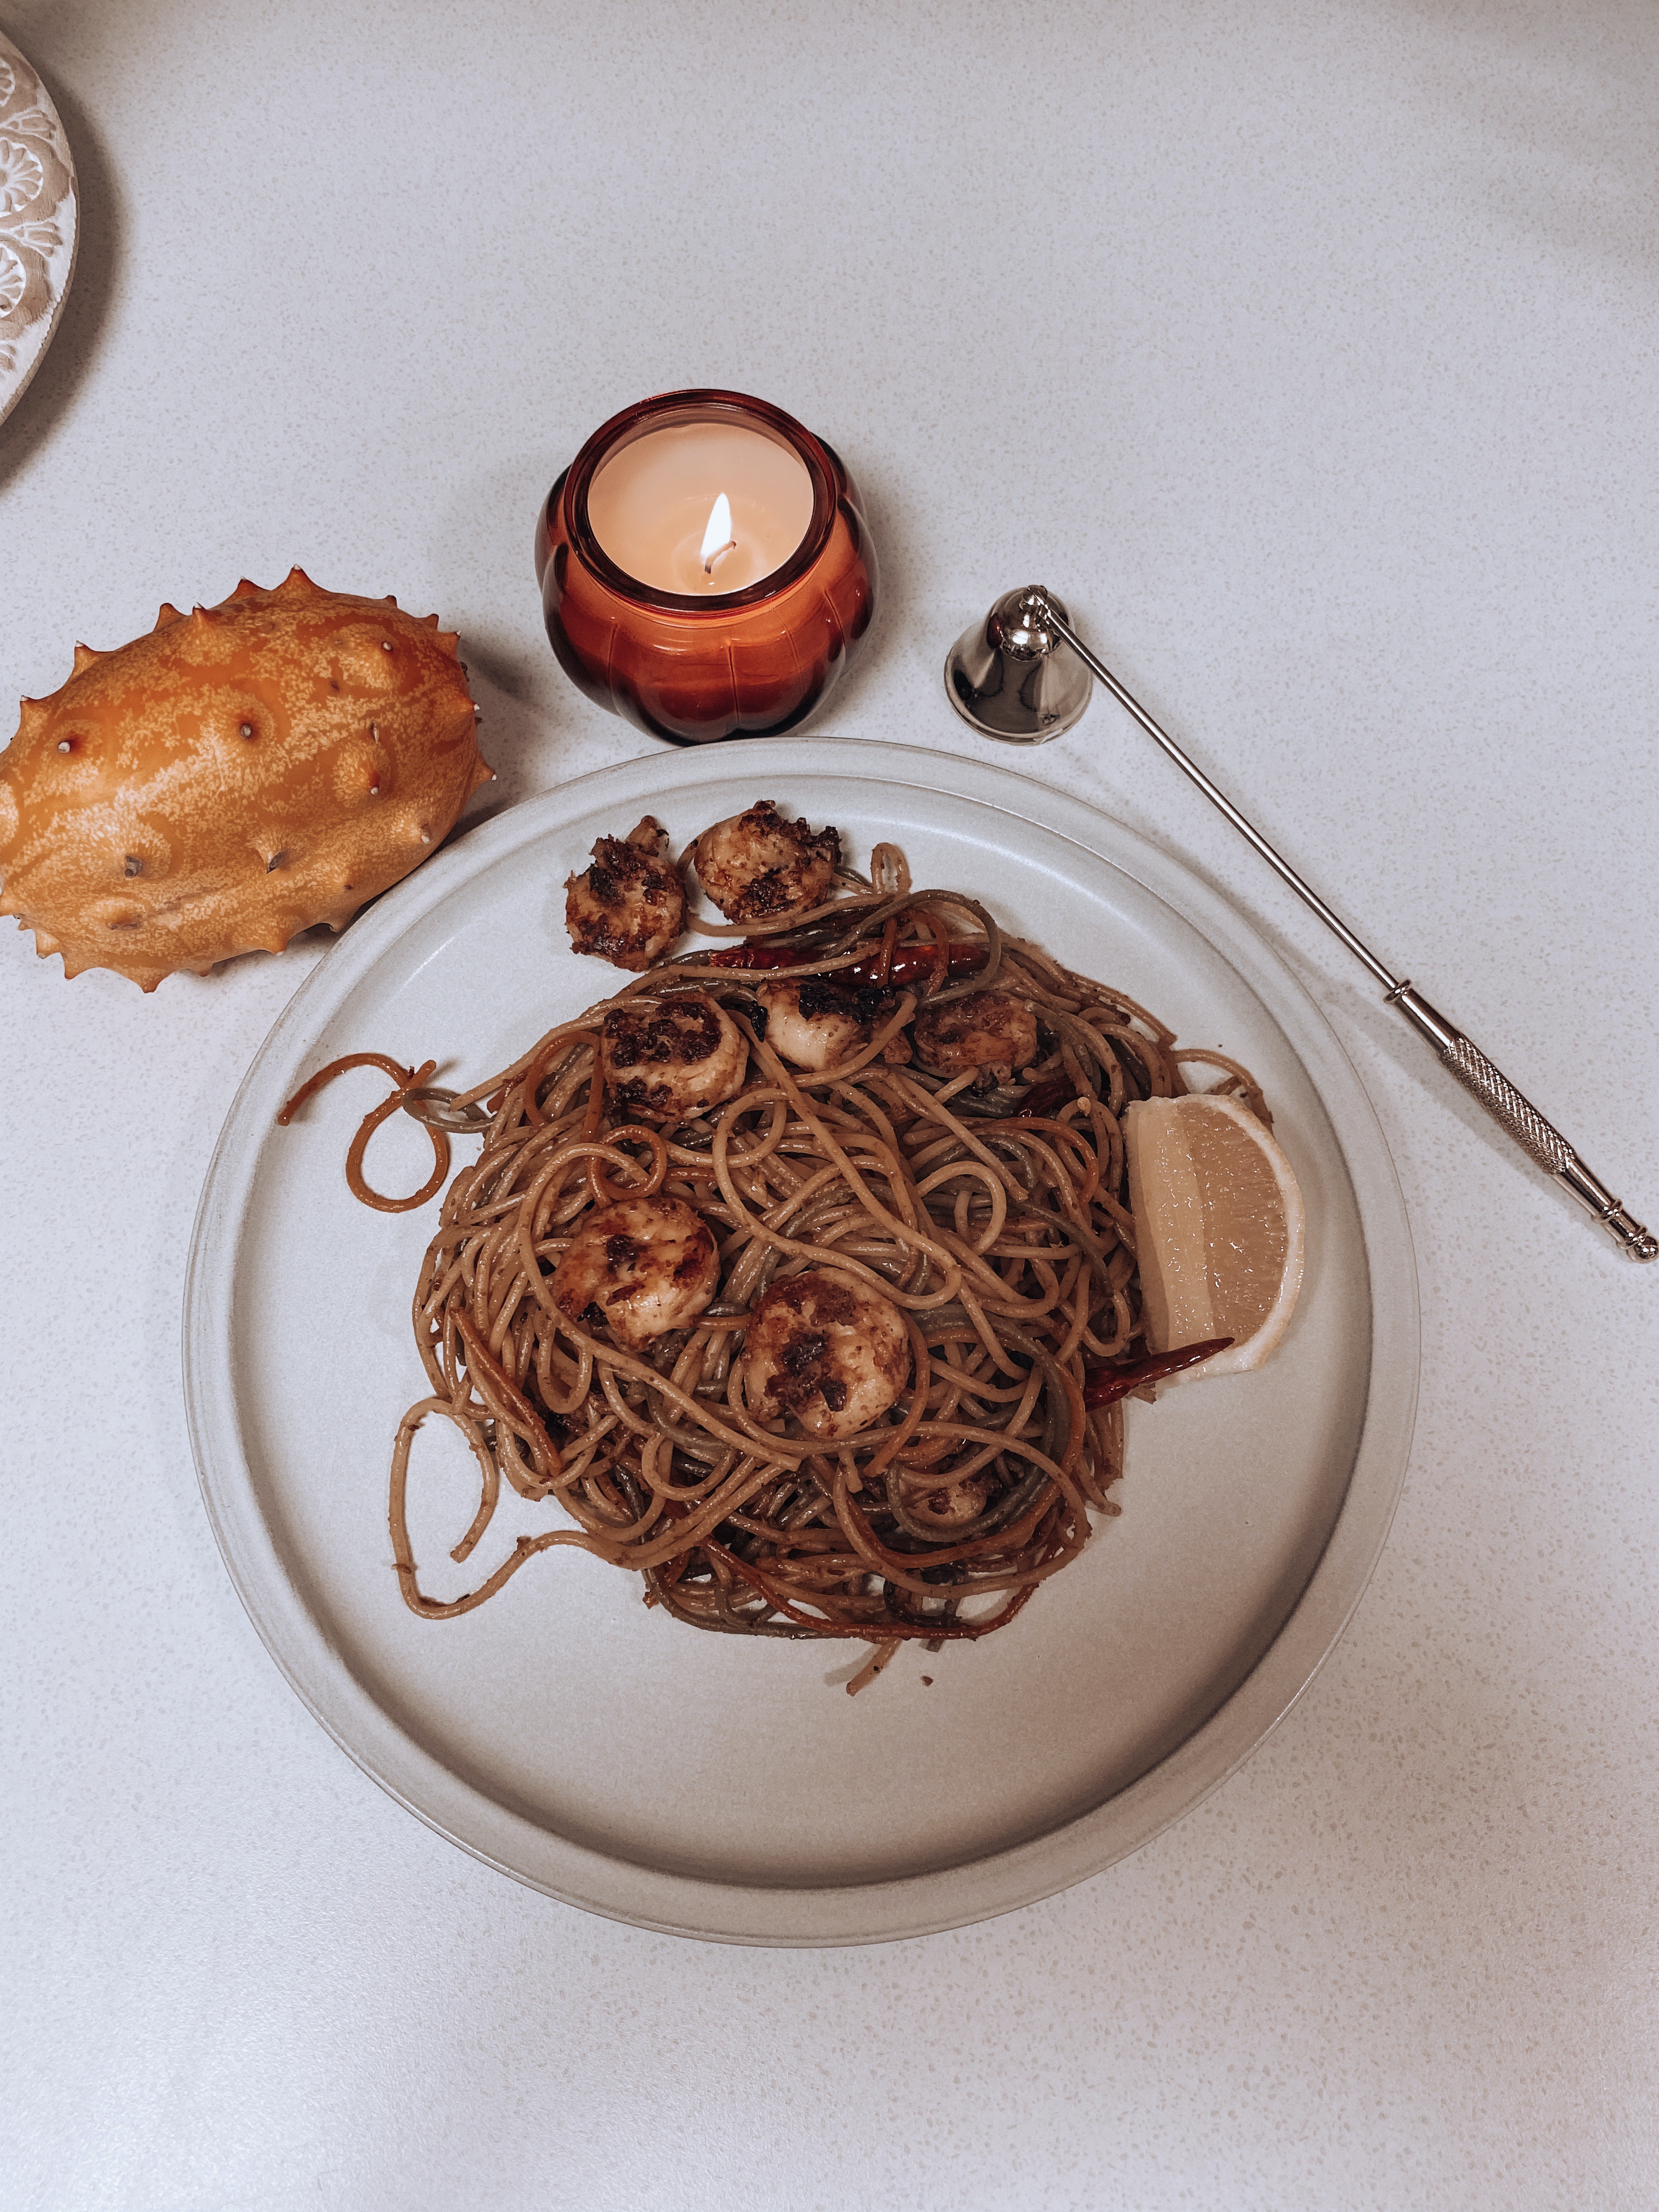
food, tableware, dishware, ingredient, plate, recipe, staple food, cuisine, dish, serveware, produce, pasta, baked goods, vegetable, dessert, anzac biscuit, comfort food, wood, kitchen utensil, gluten, bread, baking, noodle, platter, finger food, cup, junk food, cutlery, bigoli, sweetness, deep frying, breakfast, snack, metal, rice noodles, italian food, meal, chow mein, circle, pastry, fried food, chocolate, cake, cookie